Digital synthesizer

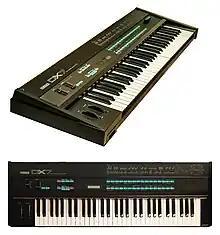
The Yamaha DX7 (1983) signalled the rise of digital synthesizers. Also due to its affordable price of around $2,000, it became a huge success with about 200,000 units sold. While being notoriously difficult to program by the user, its pre-installed sounds significantly influenced 1980s pop and rock music.

In 1973, the Japanese company Yamaha licensed the patent for frequency modulation synthesis (FM synthesis) from John Chowning, who had experimented with it at Stanford University since 1971. Yamaha's engineers began adapting Chowning's algorithm for use in a commercial digital synthesizer, adding improvements such as the "key scaling" method to avoid the introduction of distortion that normally occurred in analog systems during frequency modulation, though it would take several years before Yamaha were to release their FM digital synthesizers. In the 1970s, Yamaha were granted a number of patents, under the company's former name "Nippon Gakki Seizo Kabushiki Kaisha", evolving Chowning's early work on FM synthesis technology. Yamaha built the first prototype digital synthesizer in 1974.